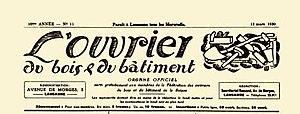
""L'Ouvrier du bois et du bâtiment"" organe officiel en langue française de la F.O.B.B ""Fédération des Ouvriers du Bois et du Bâtiment"" en Suisse Romande."
Clovis-Abel Pignat, surnommé Tschombine Pategnon né le 16 novembre 1884 à Vouvry et mort le 13 janvier 1950 à Monthey, est un anarcho-syndicaliste suisse.
Lucien Tronchet est un boulanger puis maçon, militant anarchiste et syndicaliste révolutionnaire suisse.